Dermot Crowley

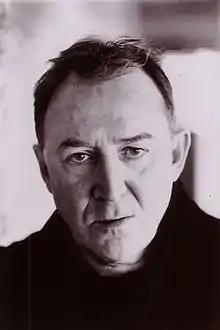

Crowley's stage work has included a leading role in an Olivier Award winning production of Conor McPherson's "The Weir", which played in the United Kingdom, Ireland and the United States in the late 1990s. His first television role was playing George Bernard Shaw in the UK TV series "Victorian Scandals" in 1976.